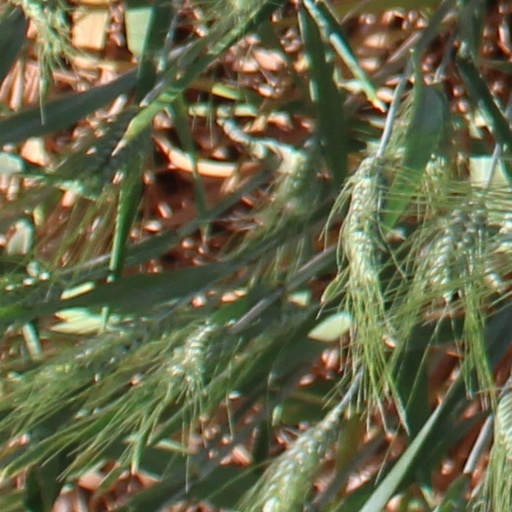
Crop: wheat